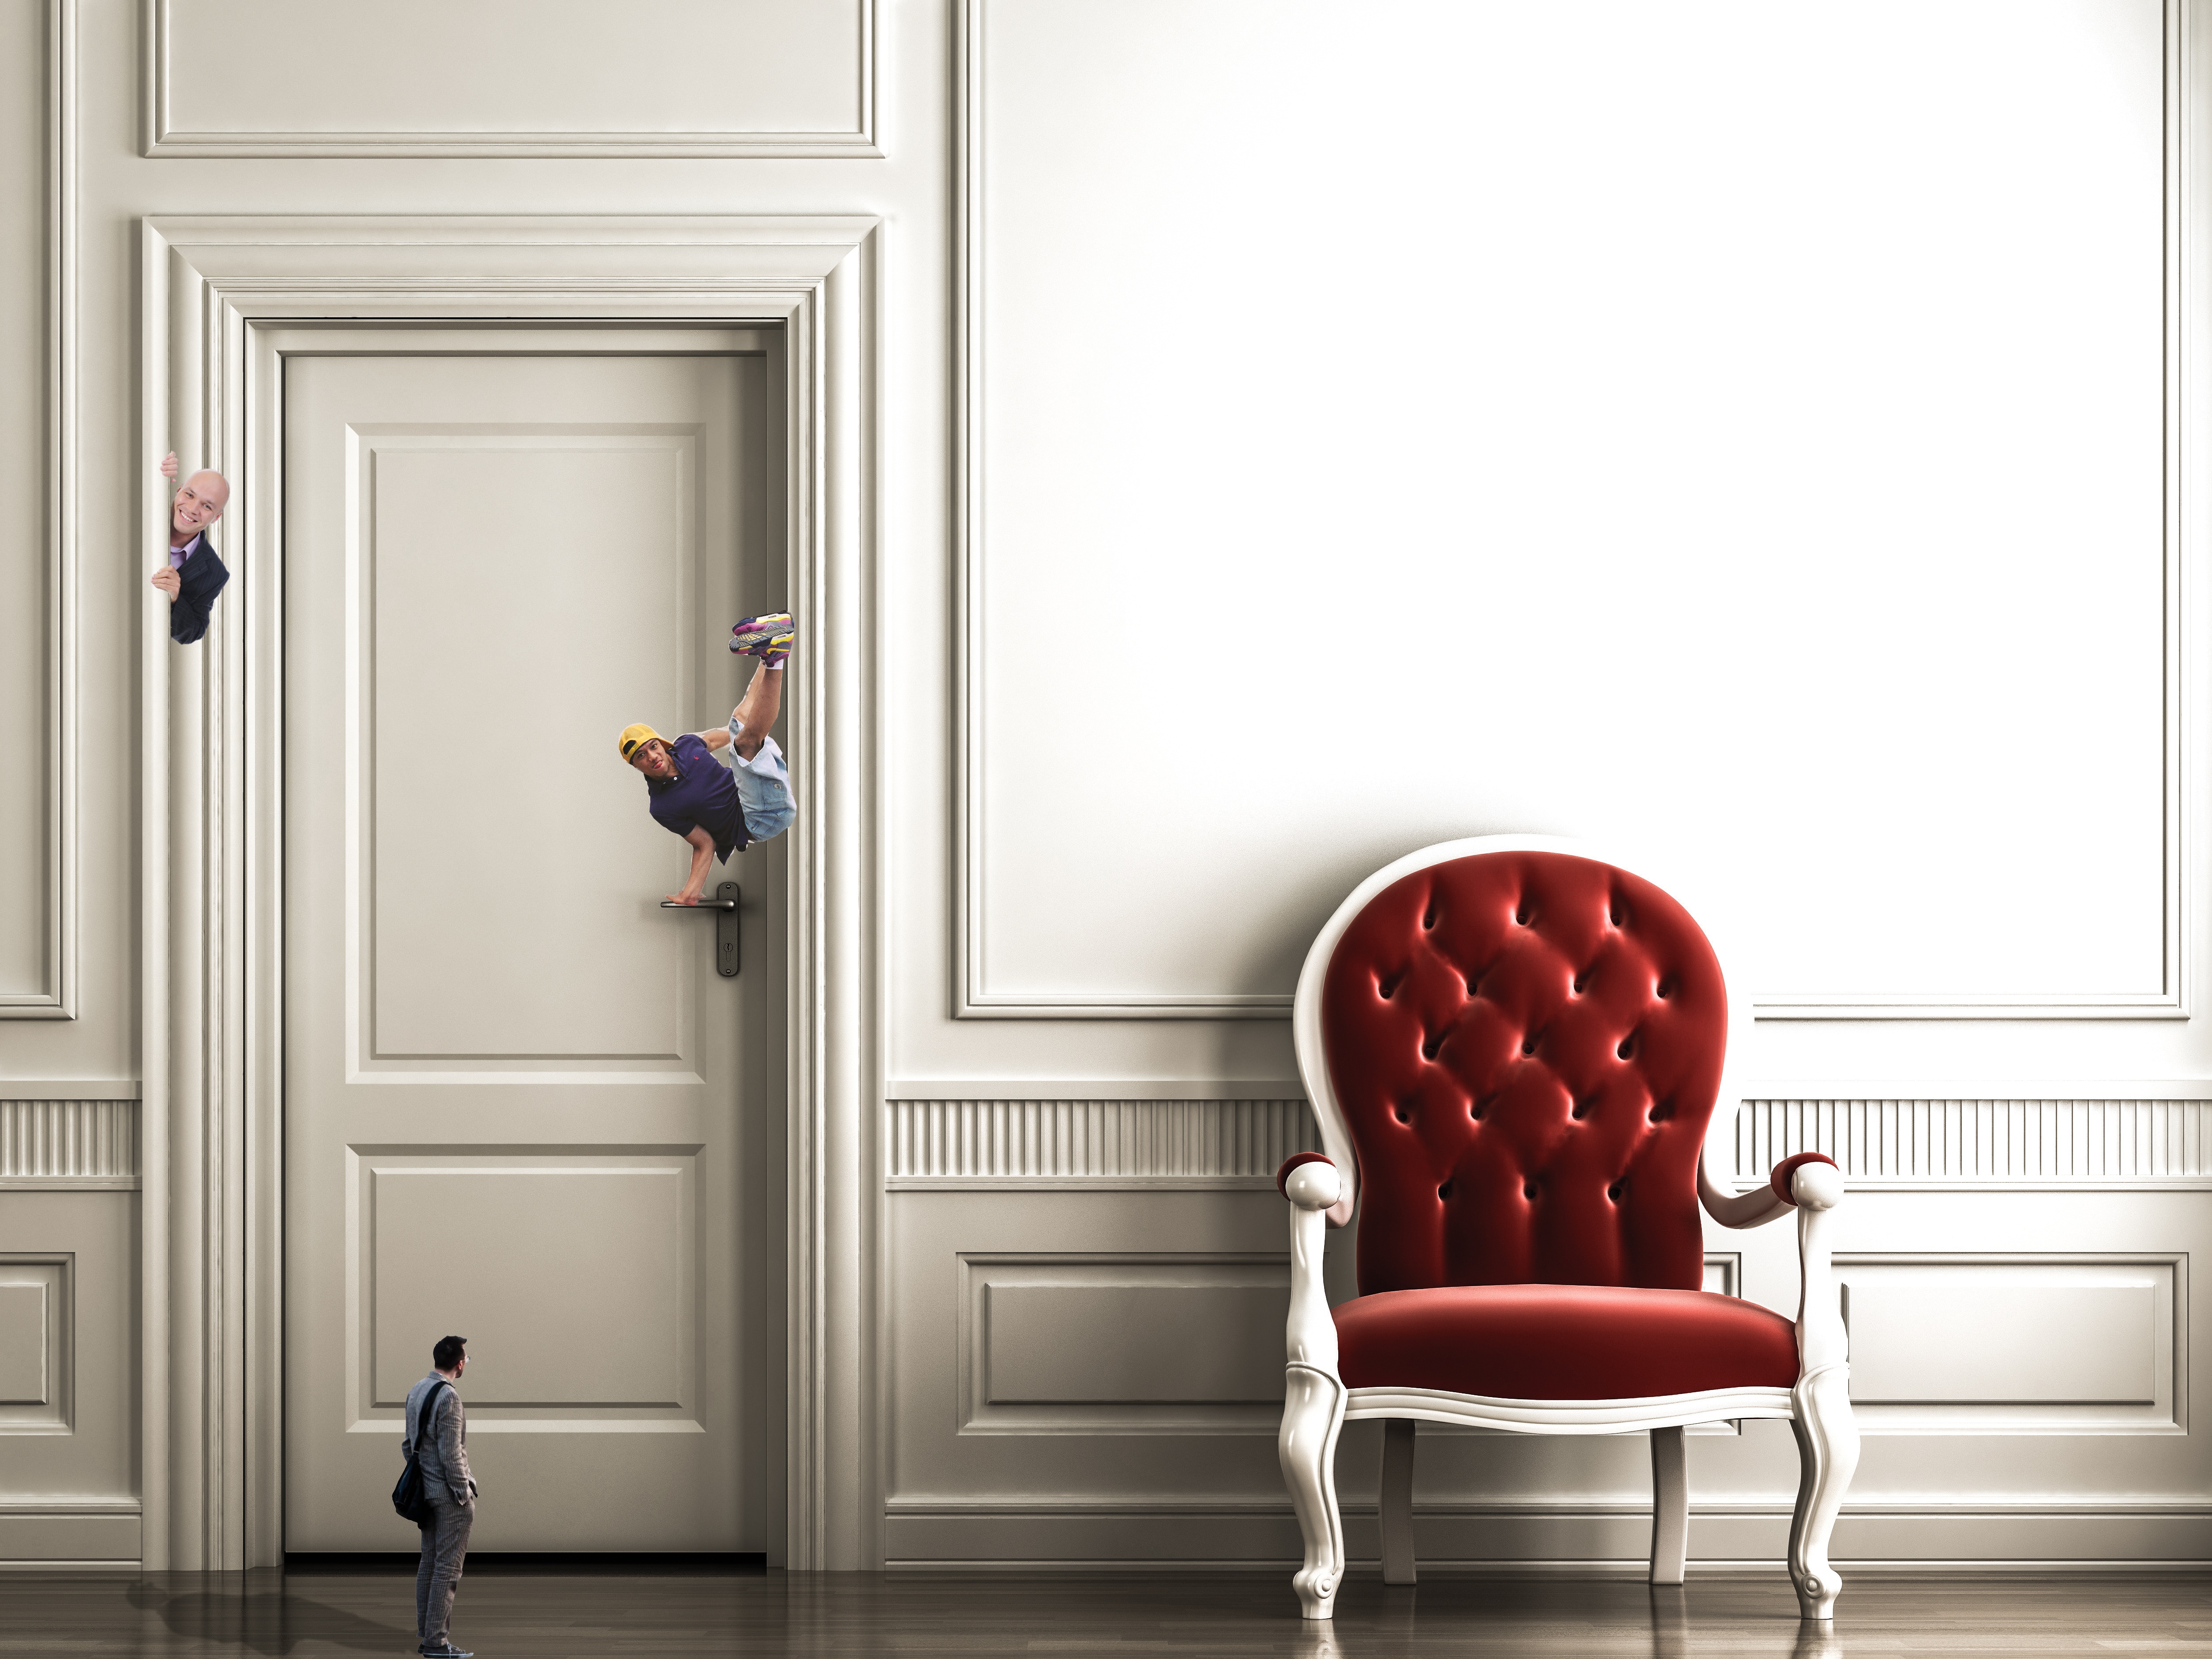
landscape, floor, home, wall, office, human, living room, furniture, room, door, interior design, m, background, design, photoshop